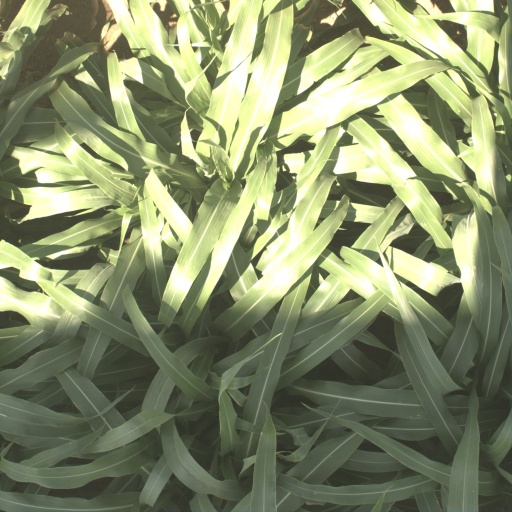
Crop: sorghum